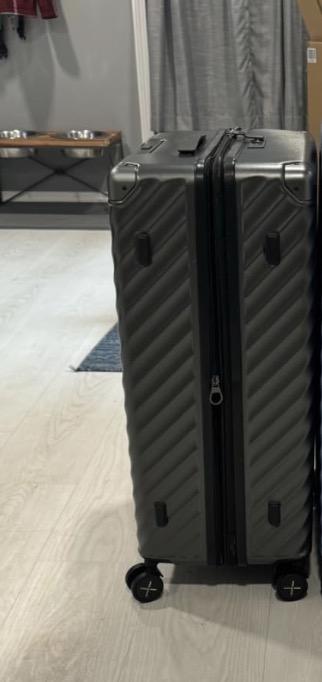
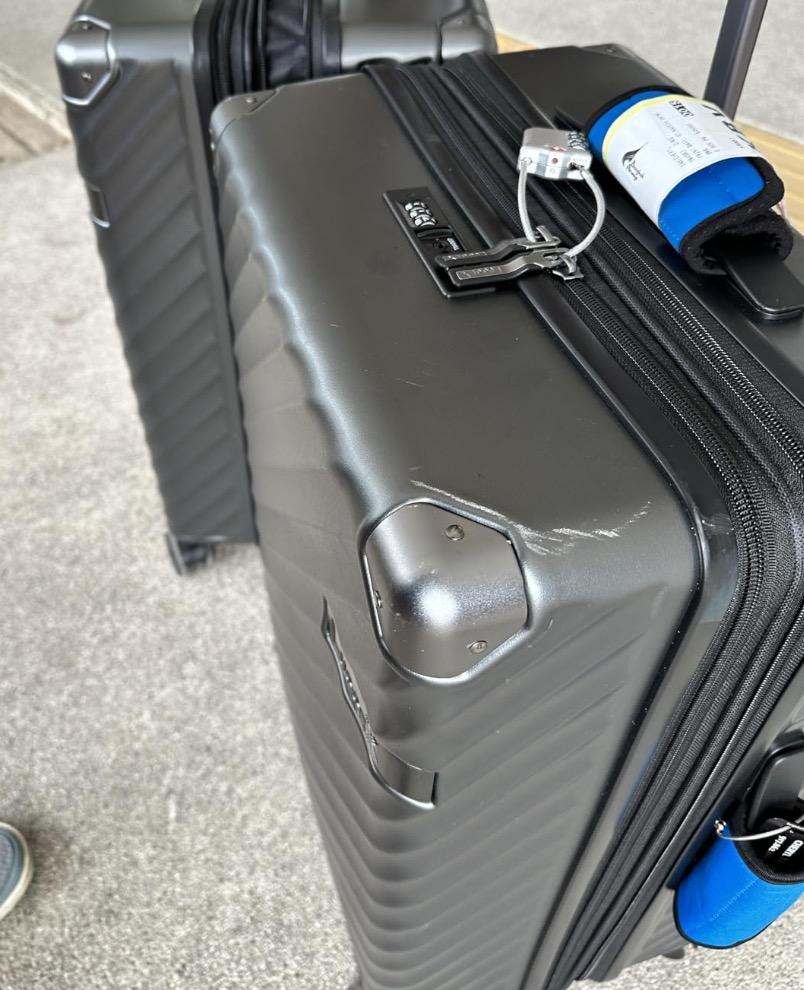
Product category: misc
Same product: yes